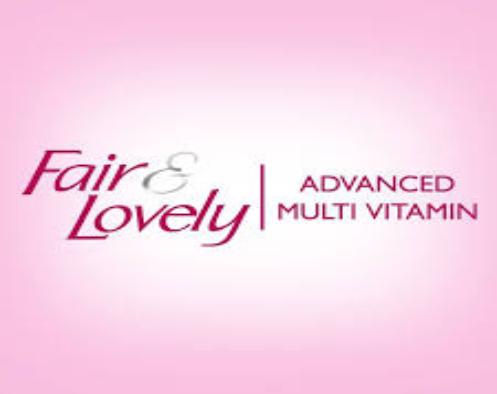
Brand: Fair and Lovely
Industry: Necessities